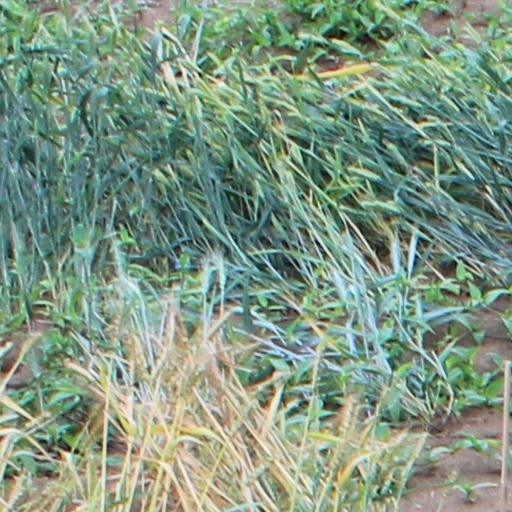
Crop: wheat